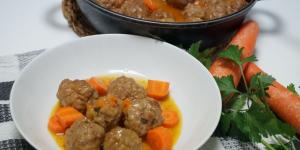
albondigas en salsa de zanahoria